Hughenden, Queensland

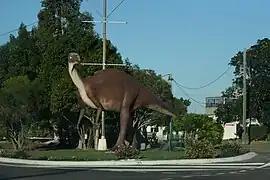
Hughenden's dinosaur statue

Hughenden is a rural town and locality in the Flinders Shire, Queensland, Australia. It is the seat of the Flinders Shire. In the , the locality of Hughenden had a population of 1,113 people.